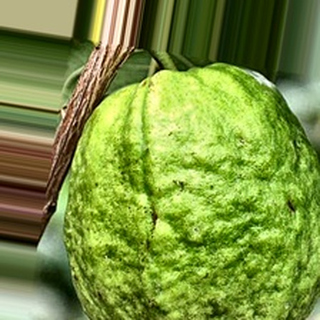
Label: healthy_guava